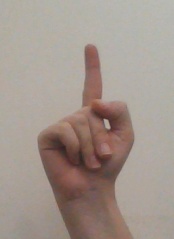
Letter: bb